United Nations Security Council Resolution 2047

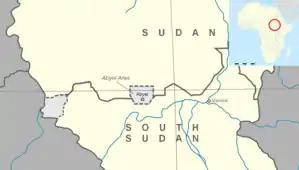
Map of Abyei area

United Nations Security Council Resolution 2047 was unanimously adopted on 17 May 2012.